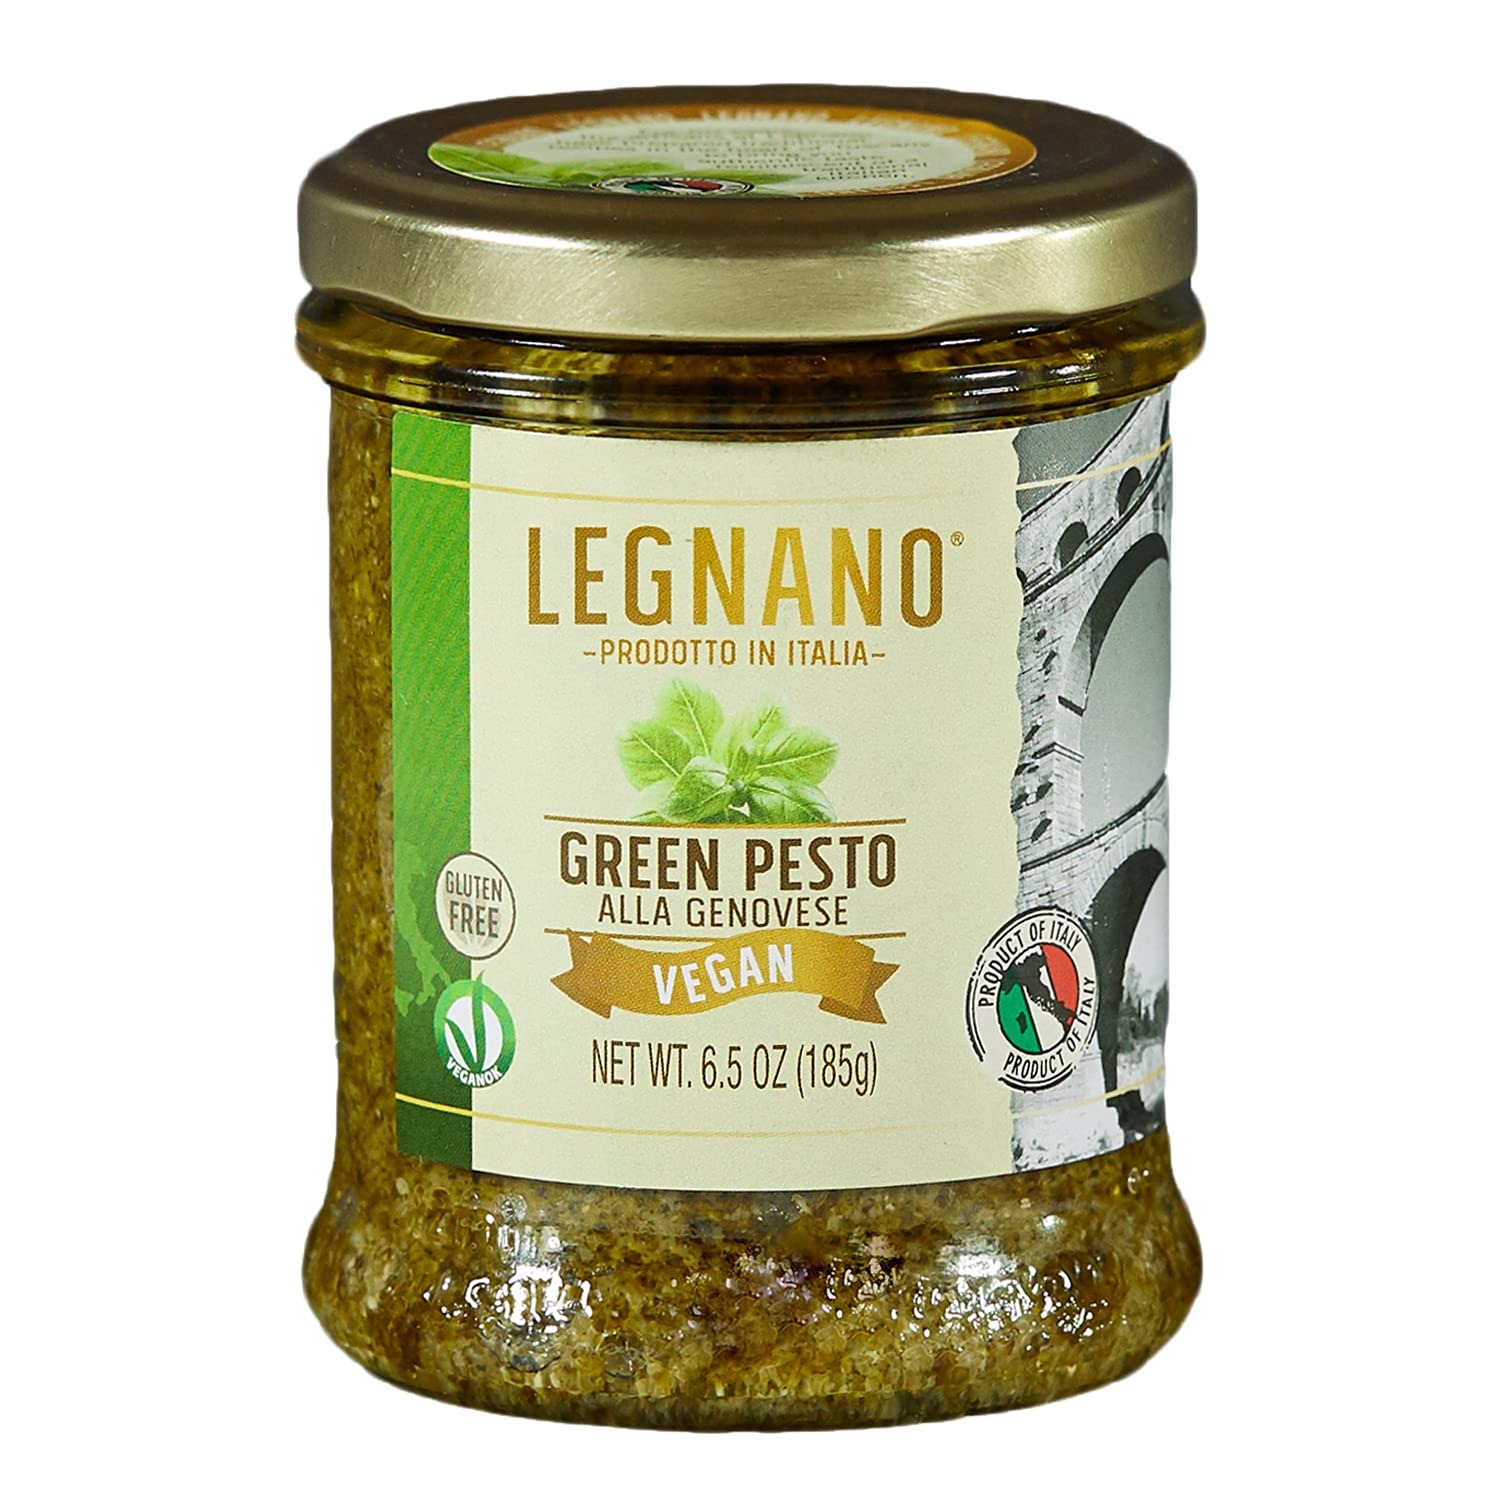
Item Name: Green Pesto Alla Genovese by Legnano | Authentic Italian Basil Pesto | Vegan, Gluten Free Pesto Sauce | Made in Tuscany | 6.5 oz Jar
Bullet Point 1: VEGAN PESTO SAUCE Enjoy the bold, rich flavors of Italy in our authentic Italian Pesto Sauce. Emerald green basil, extra virgin Olive Oil, and pine nuts combine to produce a flavor that is deliciously, famously, Vegan Pesto Sauce!
Bullet Point 2: PREMIUM INGREDIENTS Legnano’s Pesto Alla Genovese is made from only the best of Italy’s fine produce. We want the best for you, and our Pesto Sauce is Vegan, Gluten Free, dairy free, and made with non GMO ingredients, delivering only pure richness of flavor! Pesto is shelf stable, refrigerate after opening.
Bullet Point 3: TASTE OF TUSCANY Imagine the sun-warmed slopes of Tuscany, fields of bright green basil, and a world-renowned culinary tradition. Our Basil Pesto is Made in Tuscany, bringing you the very best of Tuscan cuisine! Traditionally Pesto sauce is enjoyed over pasta - try it tossed with vegetables, or as a dip, spread, or marinade.
Bullet Point 4: GOURMET FLAVORS We won’t sacrifice taste or health in our premium Vegan Pesto, and this is a product you want on your shelf. Turn your dinner into a culinary masterpiece, show off your home-cooked Italian cuisine, and wow your friends with the transforming taste of our gourmet Pesto Sauce!
Bullet Point 5: LEGNANO represents a passion for good food! With our focus on quality and taste, our rich heritage of crafting healthy, wholesome and delicious food dates back to 1965, Tuscany. Using traditional Tuscan family recipes, we’ve been selecting simple ingredients that combine to bring flavor, authenticity, and joy to the table ever since!
Value: 1.0
Unit: Count

Price: 11.99